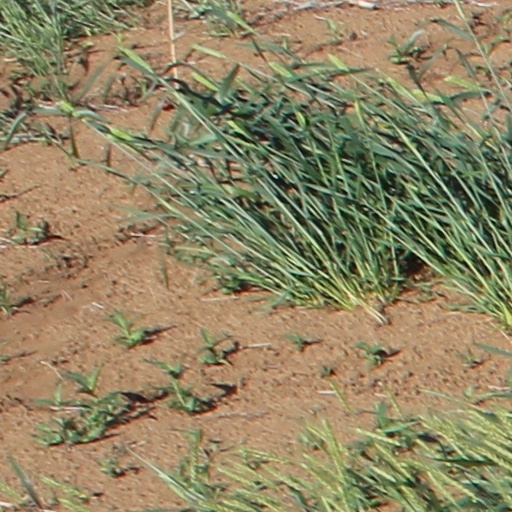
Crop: wheat